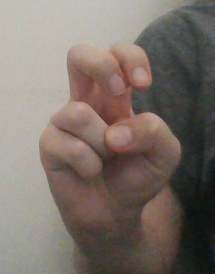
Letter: toot